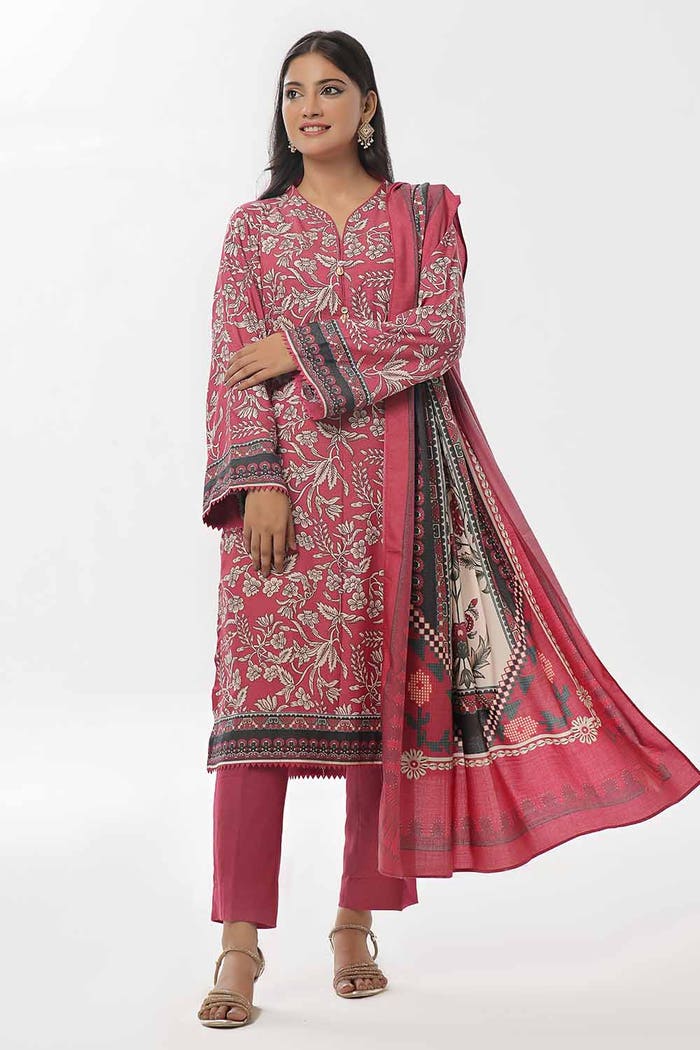
pink multi embroidered salwar suit